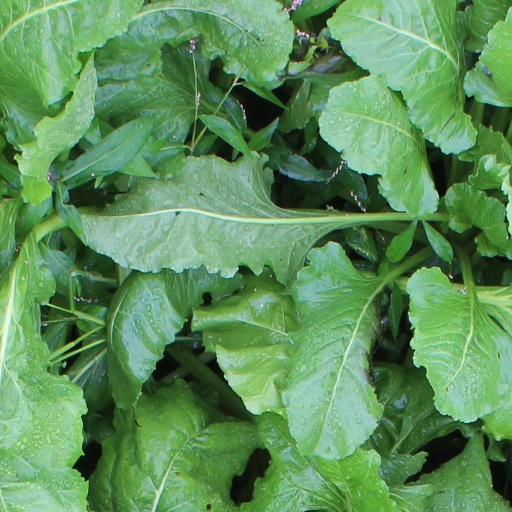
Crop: sugar beet